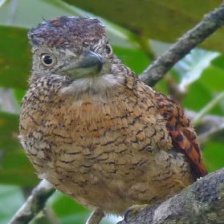
Species: BARRED PUFFBIRD
Scientific name: NYSTALUS RADIATUS